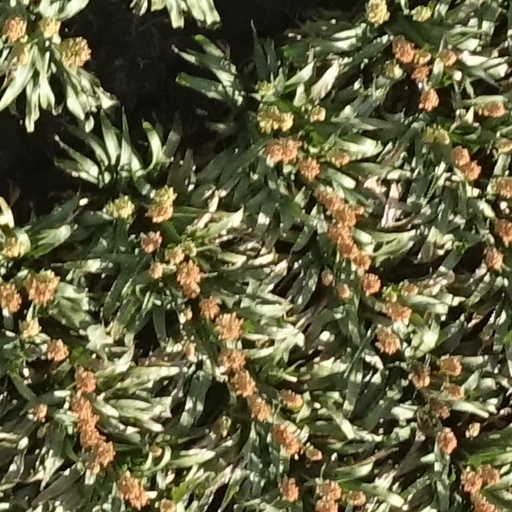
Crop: sorghum